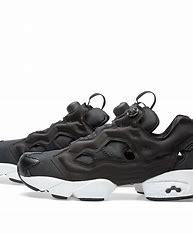
Brand: Reebok
Model: Instapump Fury OG